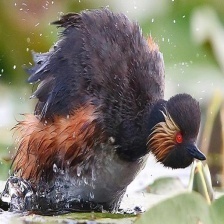
Species: BLACK-NECKED GREBE
Scientific name: PODICEPS NIGRICOLLIS